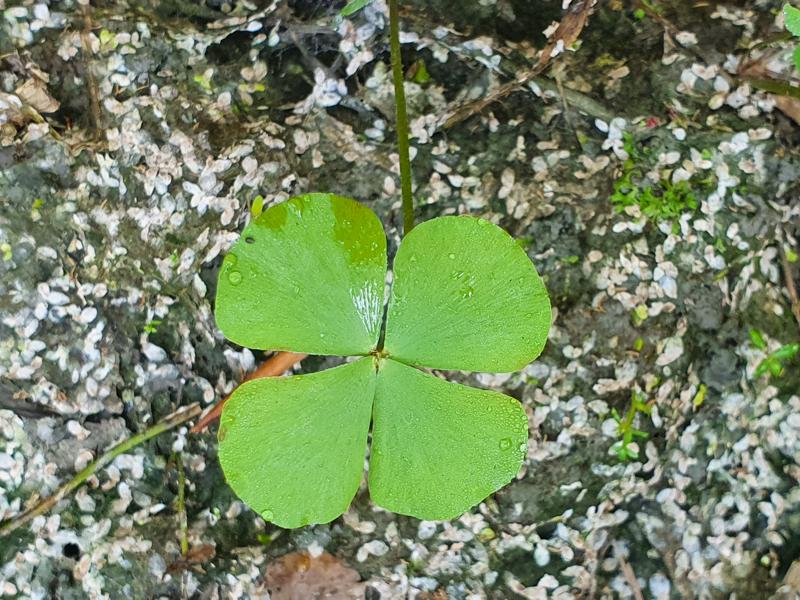
Weed species: Marsilea minuta